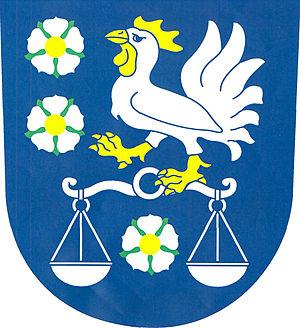
Kamenná est une commune du district de České Budějovice, dans la région de Bohême-du-Sud, en République tchèque. Sa population s'élevait à 293 habitants en 2020.